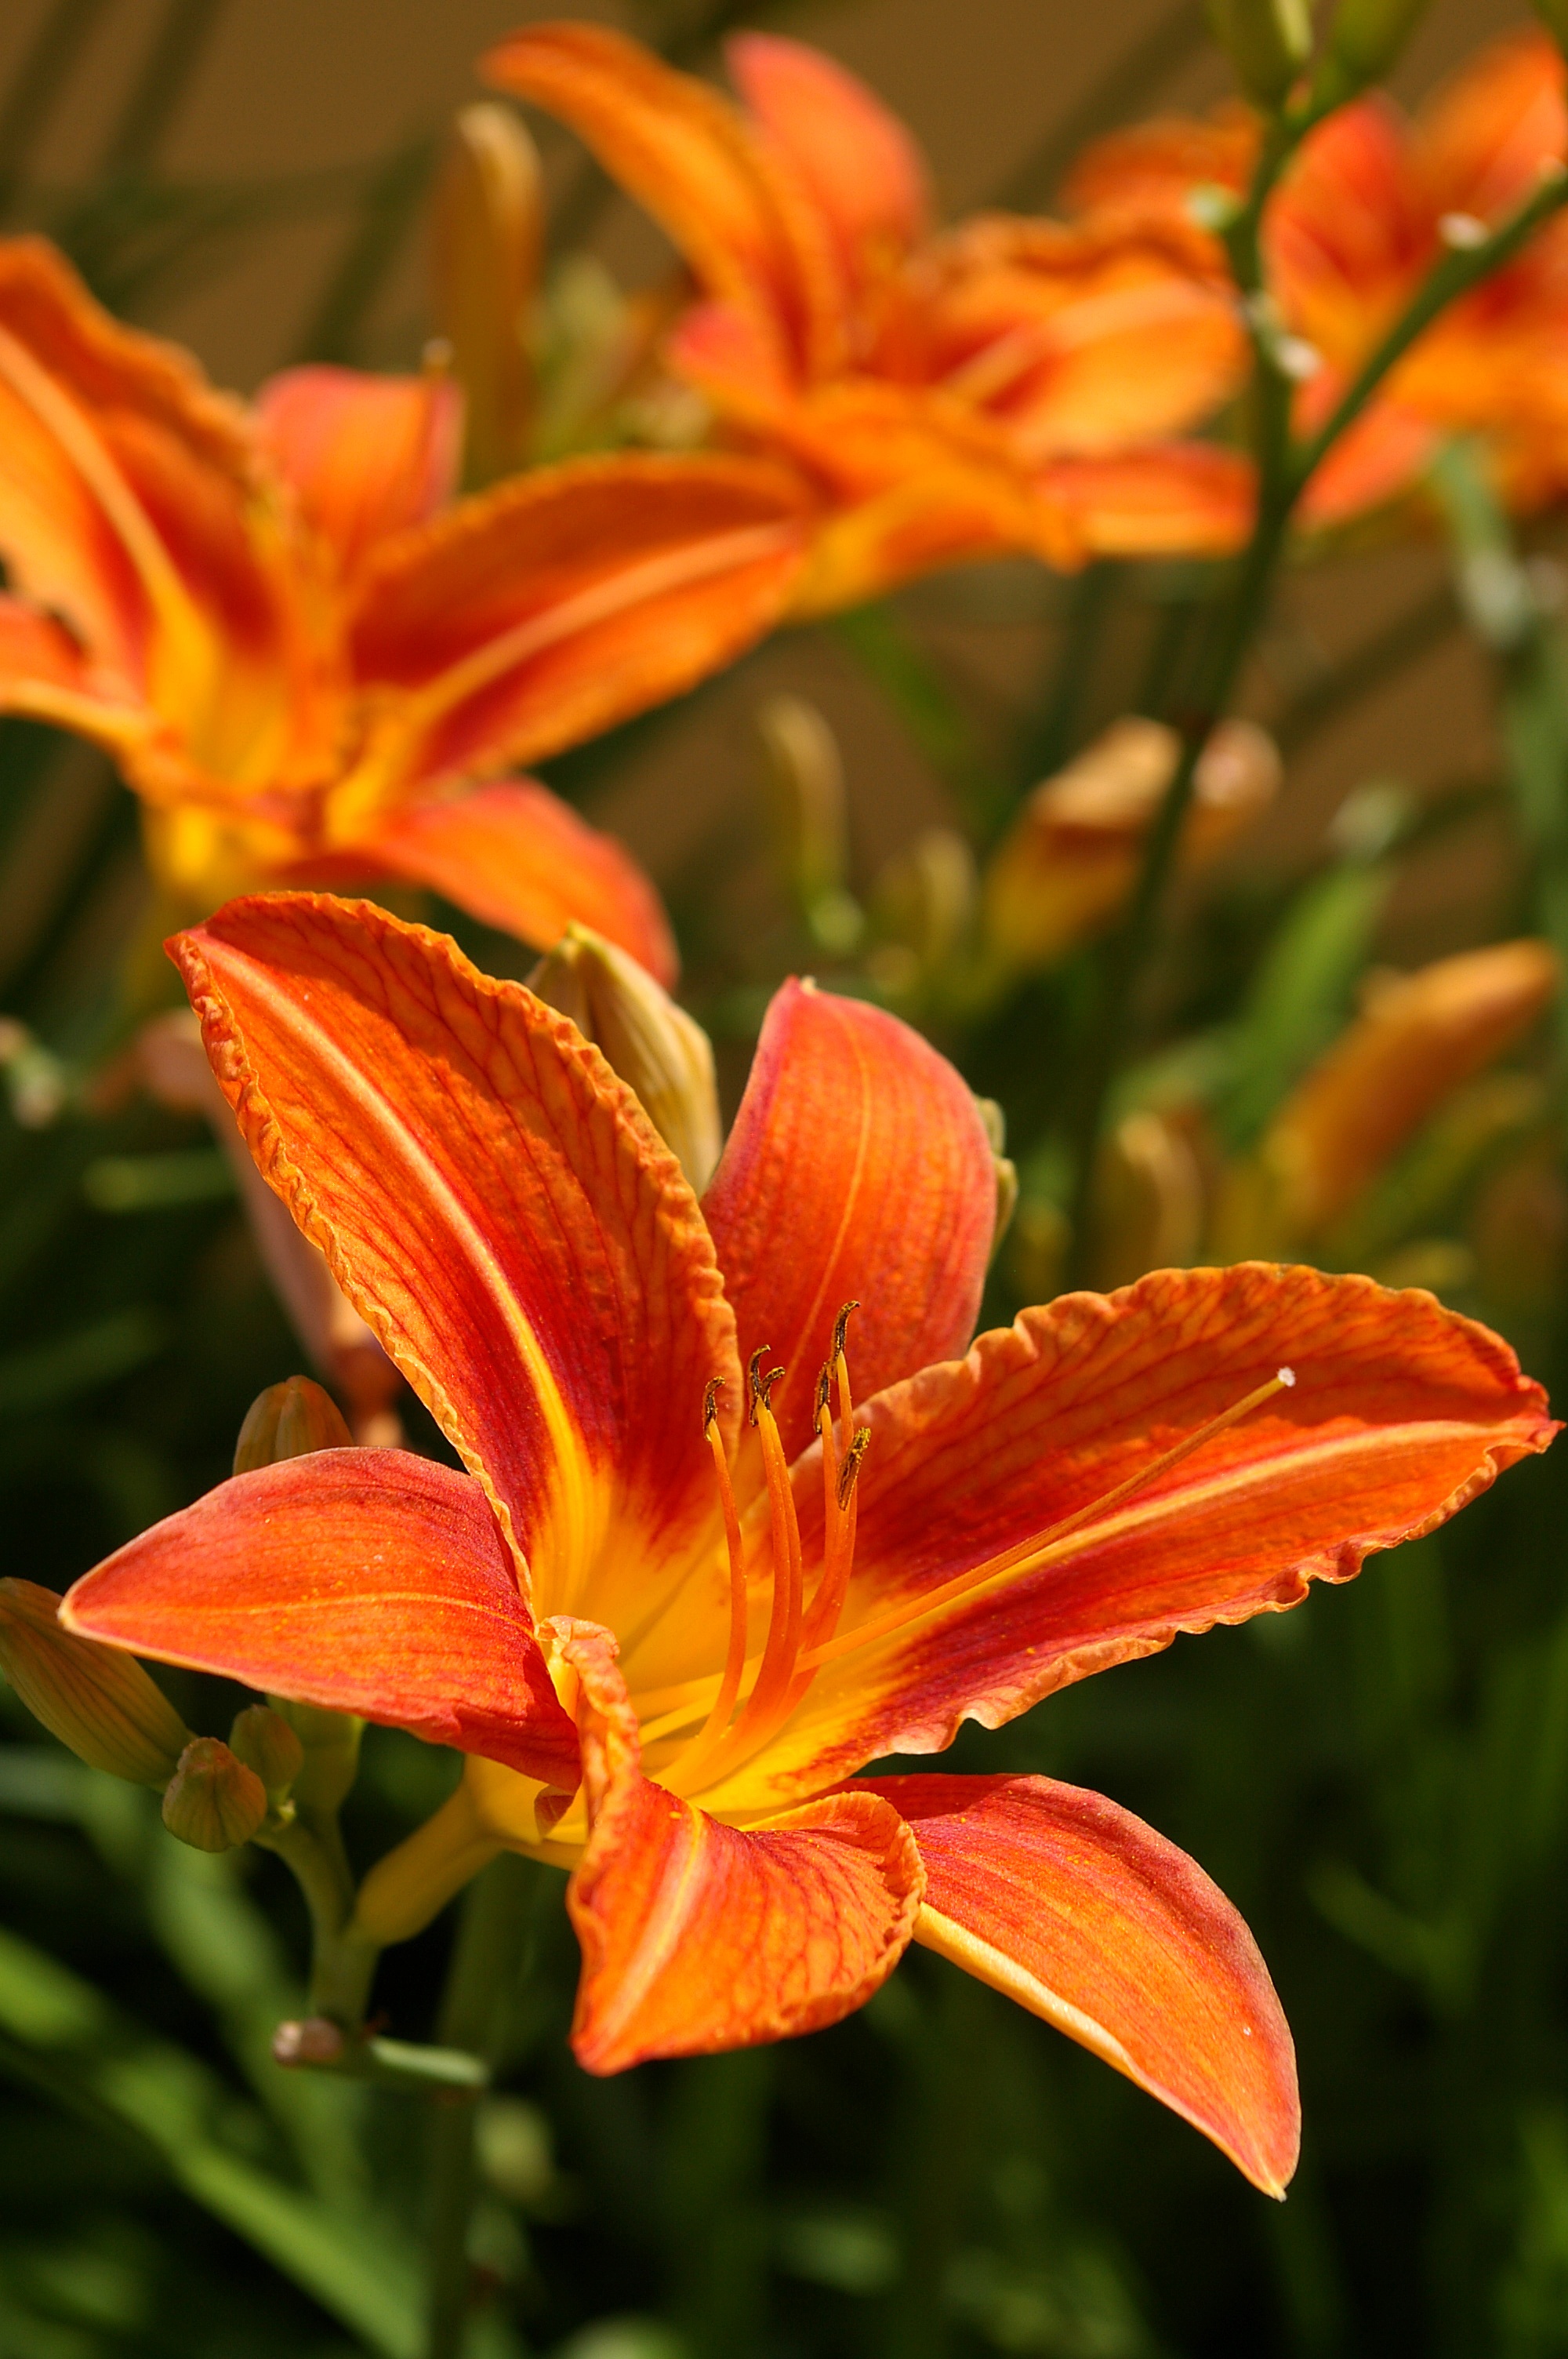
nature, blossom, open, plant, leaf, flower, petal, bloom, summer, floral, orange, pollen, color, autumn, botany, yellow, garden, flora, petals, lily, floristry, daylily, macro photography, blossomed, flowering plant, crocosmia, orange lily, land plant, canna family